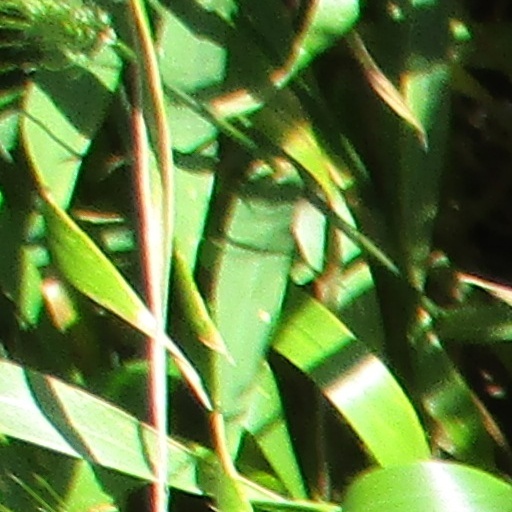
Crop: wheat